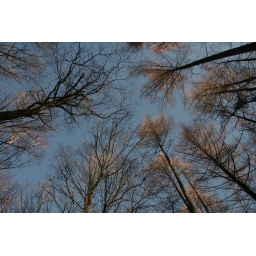
I love the pattern the bare winter trees create against a blue sky :)